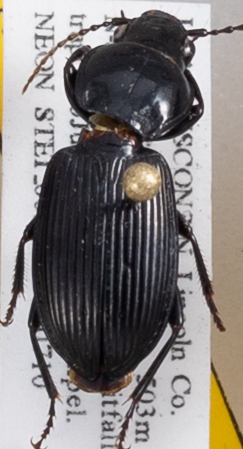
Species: Pterostichus novus
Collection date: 2018-07-10
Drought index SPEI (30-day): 0.71
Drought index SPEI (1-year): -0.24
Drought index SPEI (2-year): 1.642